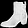
Label: Ankle boot